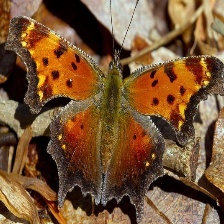
Species: EASTERN COMA
Butterfly family (ImageNet category): admiral